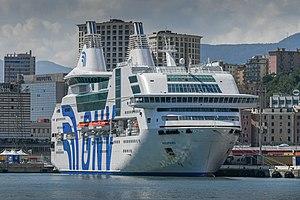
Le Rhapsody est un cruise-ferry de la compagnie italienne Grandi Navi Veloci. Construit entre 1995 et 1996 par les Chantiers de l'Atlantique pour la Société nationale maritime Corse Méditerranée, il portait à l'origine le nom de Napoléon Bonaparte. Mis en service en avril 1996 sur les lignes de la continuité territoriale entre le continent français et la Corse, il est alors le plus grand car-ferry sous pavillon français. Victime d'une importante avarie au mois d'octobre 2012 alors qu'il était désarmé à Marseille, le navire est immobilisé pendant près de deux ans. Finalement vendu au groupe MSC en 2014, il est rebaptisé Rhapsody et intègre la flotte de la compagnie GNV. Tout d'abord exploité entre l'Italie et l'Albanie durant les saisons 2015 et 2016, il est ensuite affecté aux lignes saisonnières entre l'Italie continentale et la Sardaigne à partir de 2017.